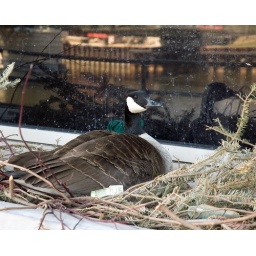
A Canadian goose sits on her nest, built in a flower box outside a restaurant on the Riverwalk.